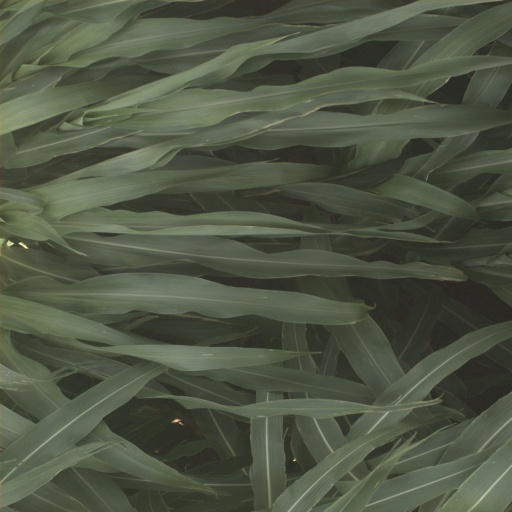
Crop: sorghum